Alfred Rust

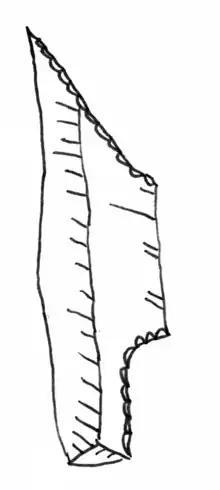
Kerbspitze (= "notched edge" in German) of flint with tang, typical of the Hamburgian culture

Rust showed (which was denied at the time) that groups of hunter-gatherers frequented the tundra stretching to the foot of the huge glaciers that covered northern Europe during the Ice Age. He found numerous flint tools (awls, scrapers, chisels for working bone and antler, pairs of blades for mounting on a pair of scissors) and carved stone, wood or bone weapons (spears). He also discovered the bones of sacrificed animals, especially deer, found intact except for a large stone which was placed intentionally in the thorax of each animal. Among his other notable discoveries: an amber plate with a hole and engraved figures (horse, bird, fish), a finely carved and incised stick, and a baton decorated with a large pair of reindeer antlers.